Brad Halsey

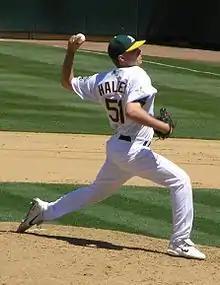
Halsey in 2006

Bradford Alexander Halsey (February 14, 1981 – October 31, 2014) was an American professional baseball pitcher. He played in Major League Baseball for the New York Yankees in 2004, for the Arizona Diamondbacks in 2005, and for the Oakland Athletics in 2006.